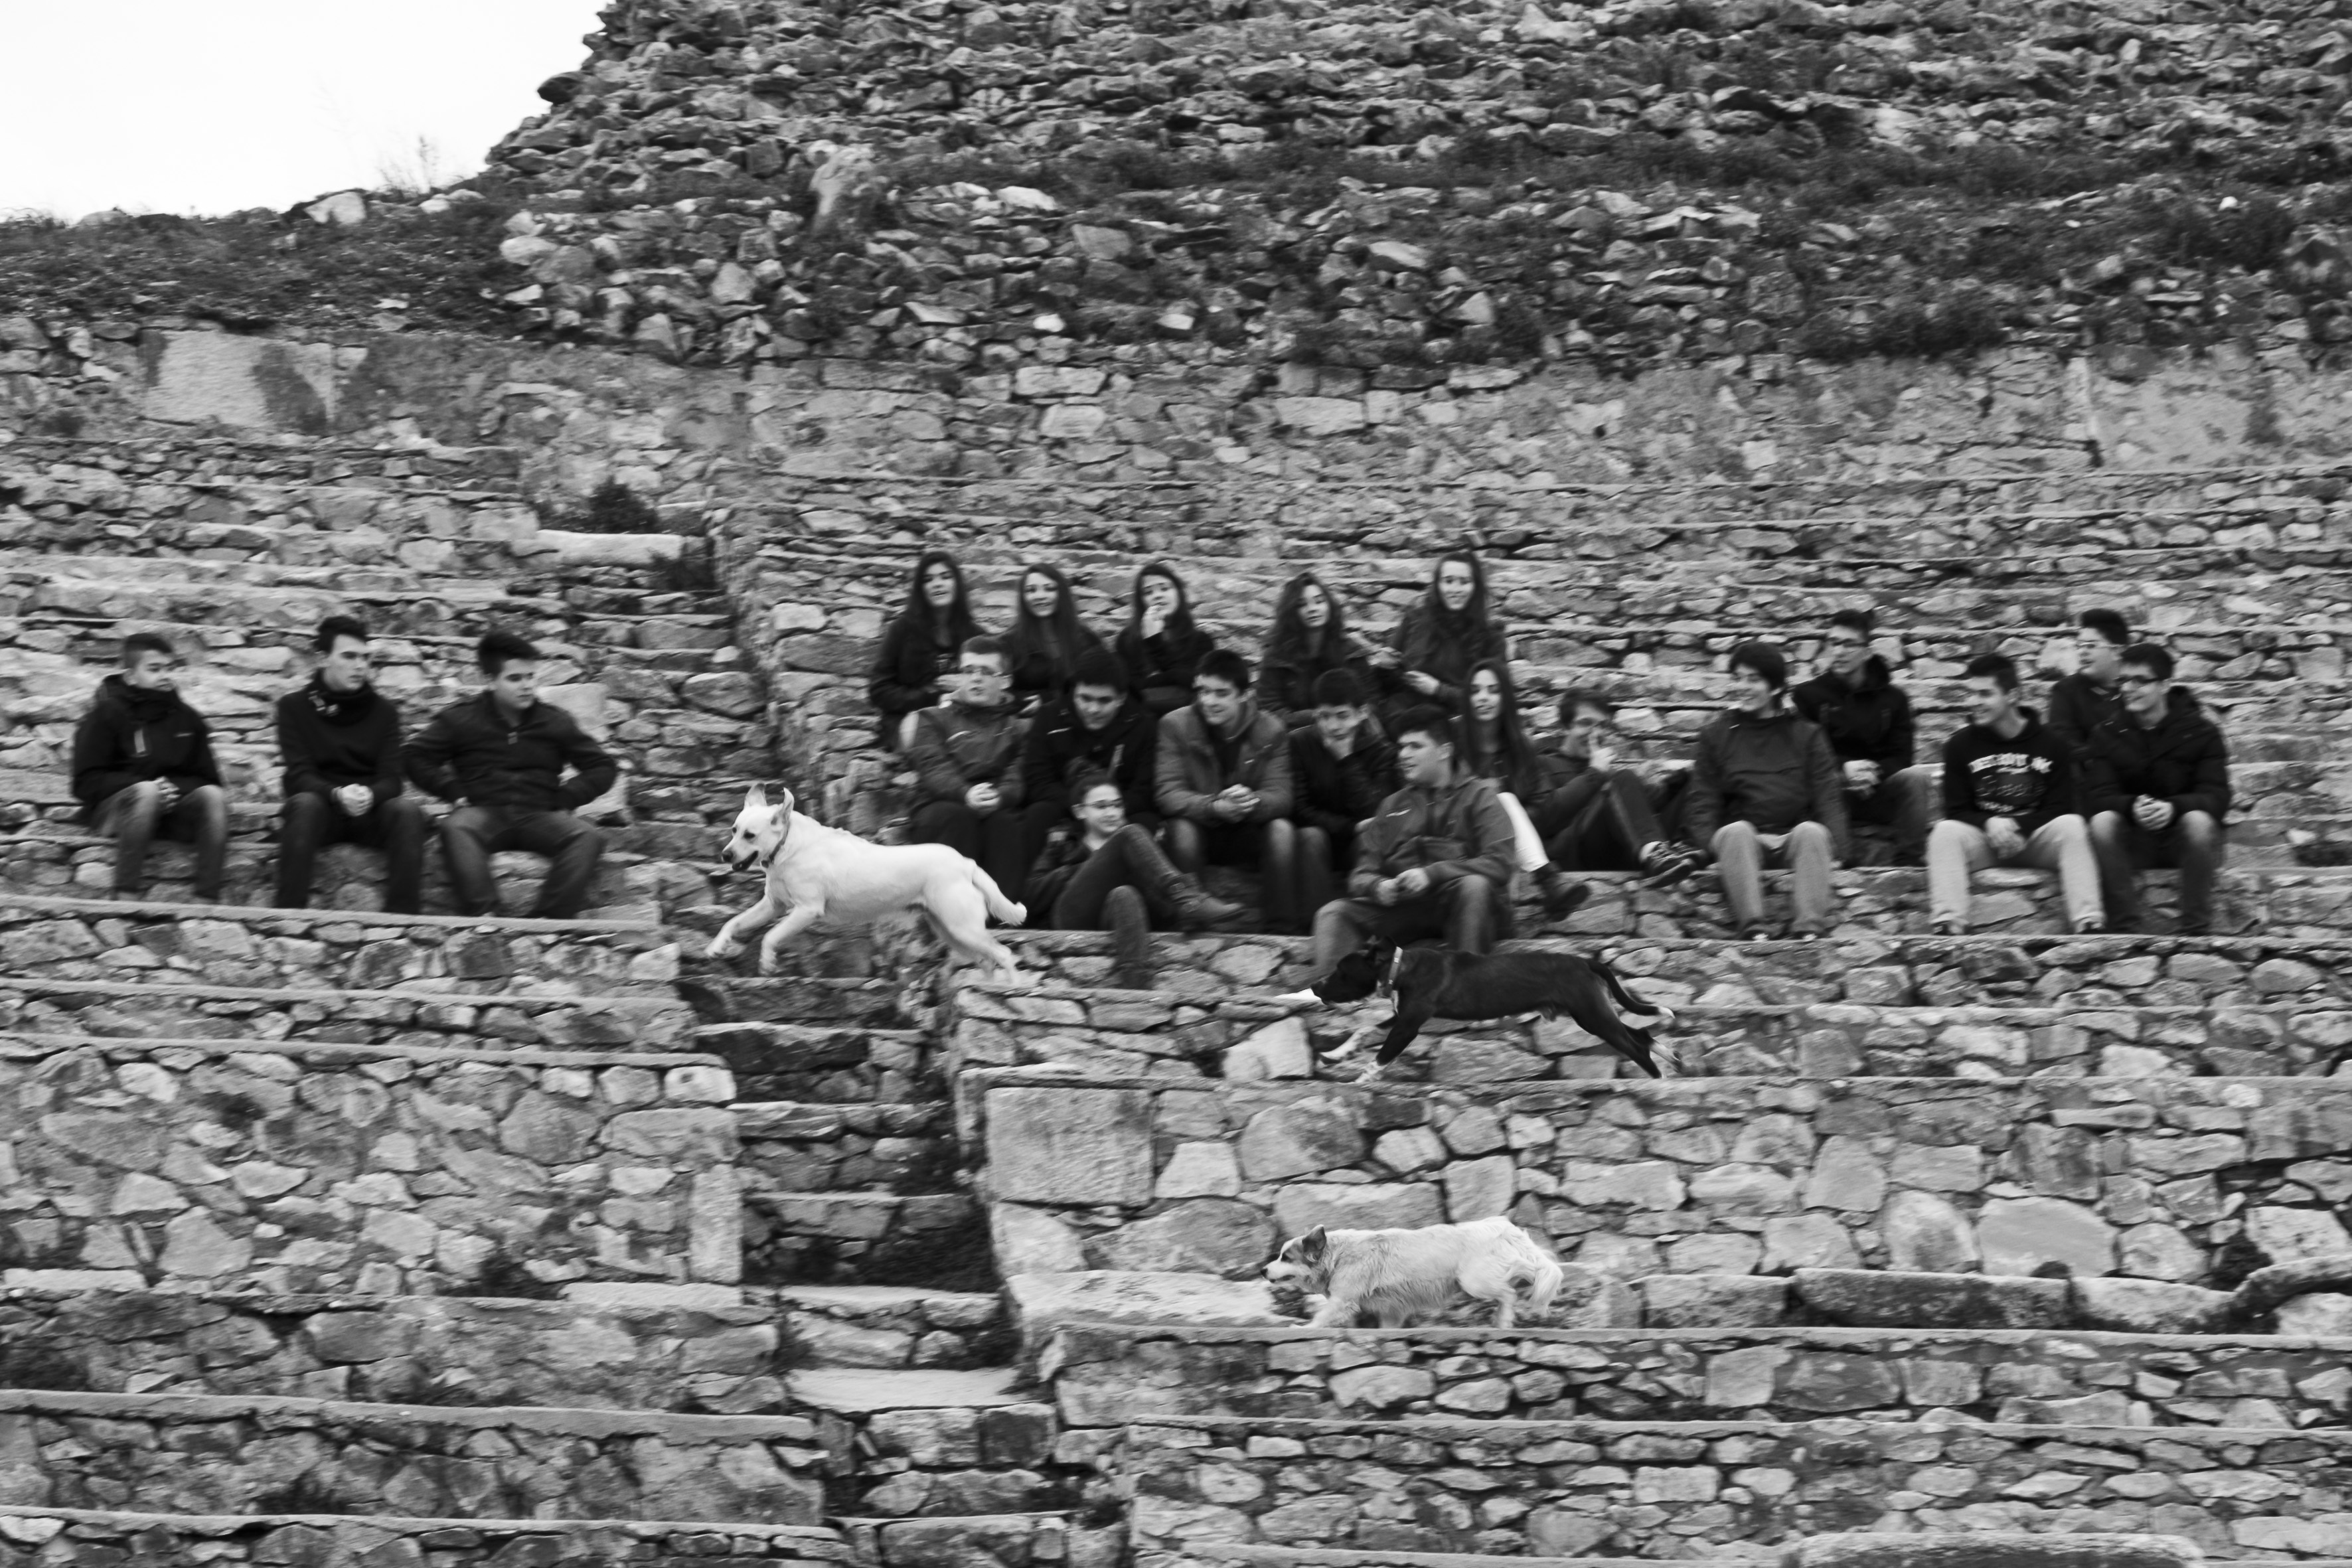
black and white, people, street, urban, monument, travel, fujifilm, monochrome, bw, blackandwhite, blackwhite, cool image, temple, ruins, noiretblanc, greece, history, fuji, fujixt1, fujix, macedonia, timeless, makedonia, philippi, archaeological site, monochrome photography, ancient history